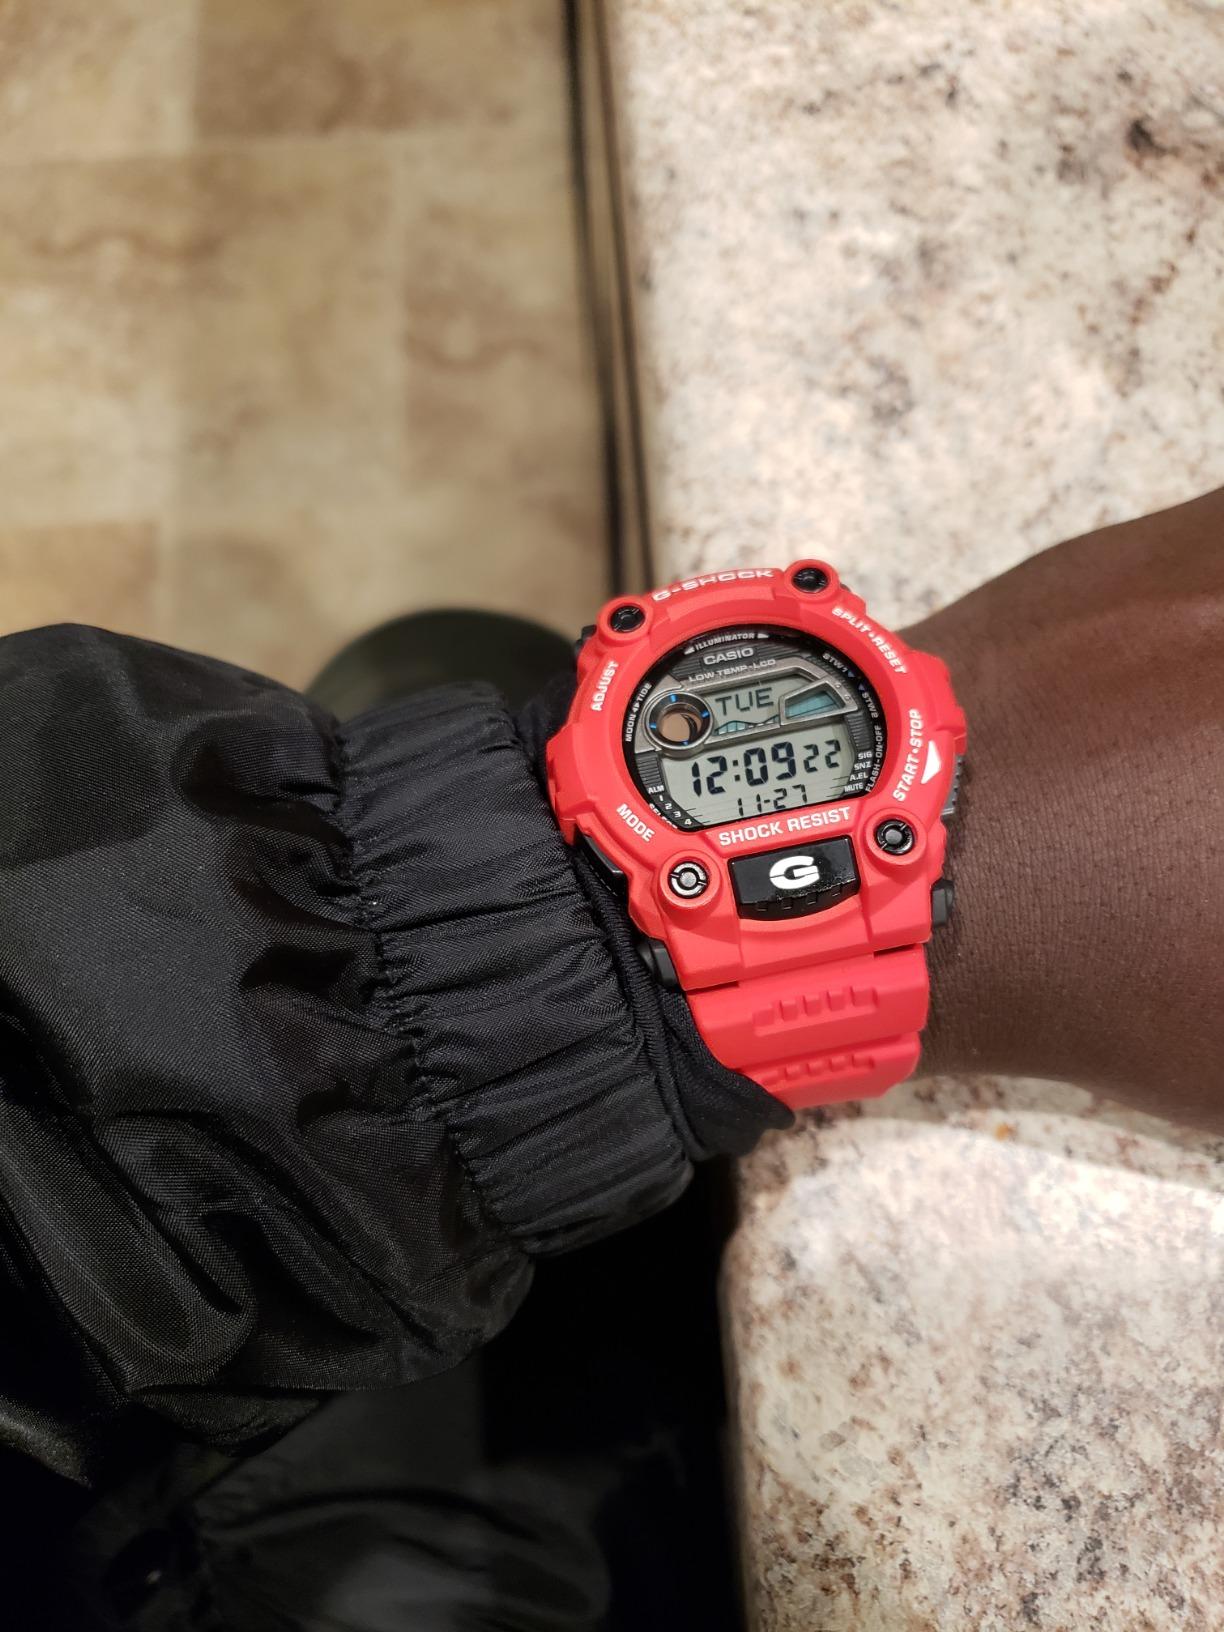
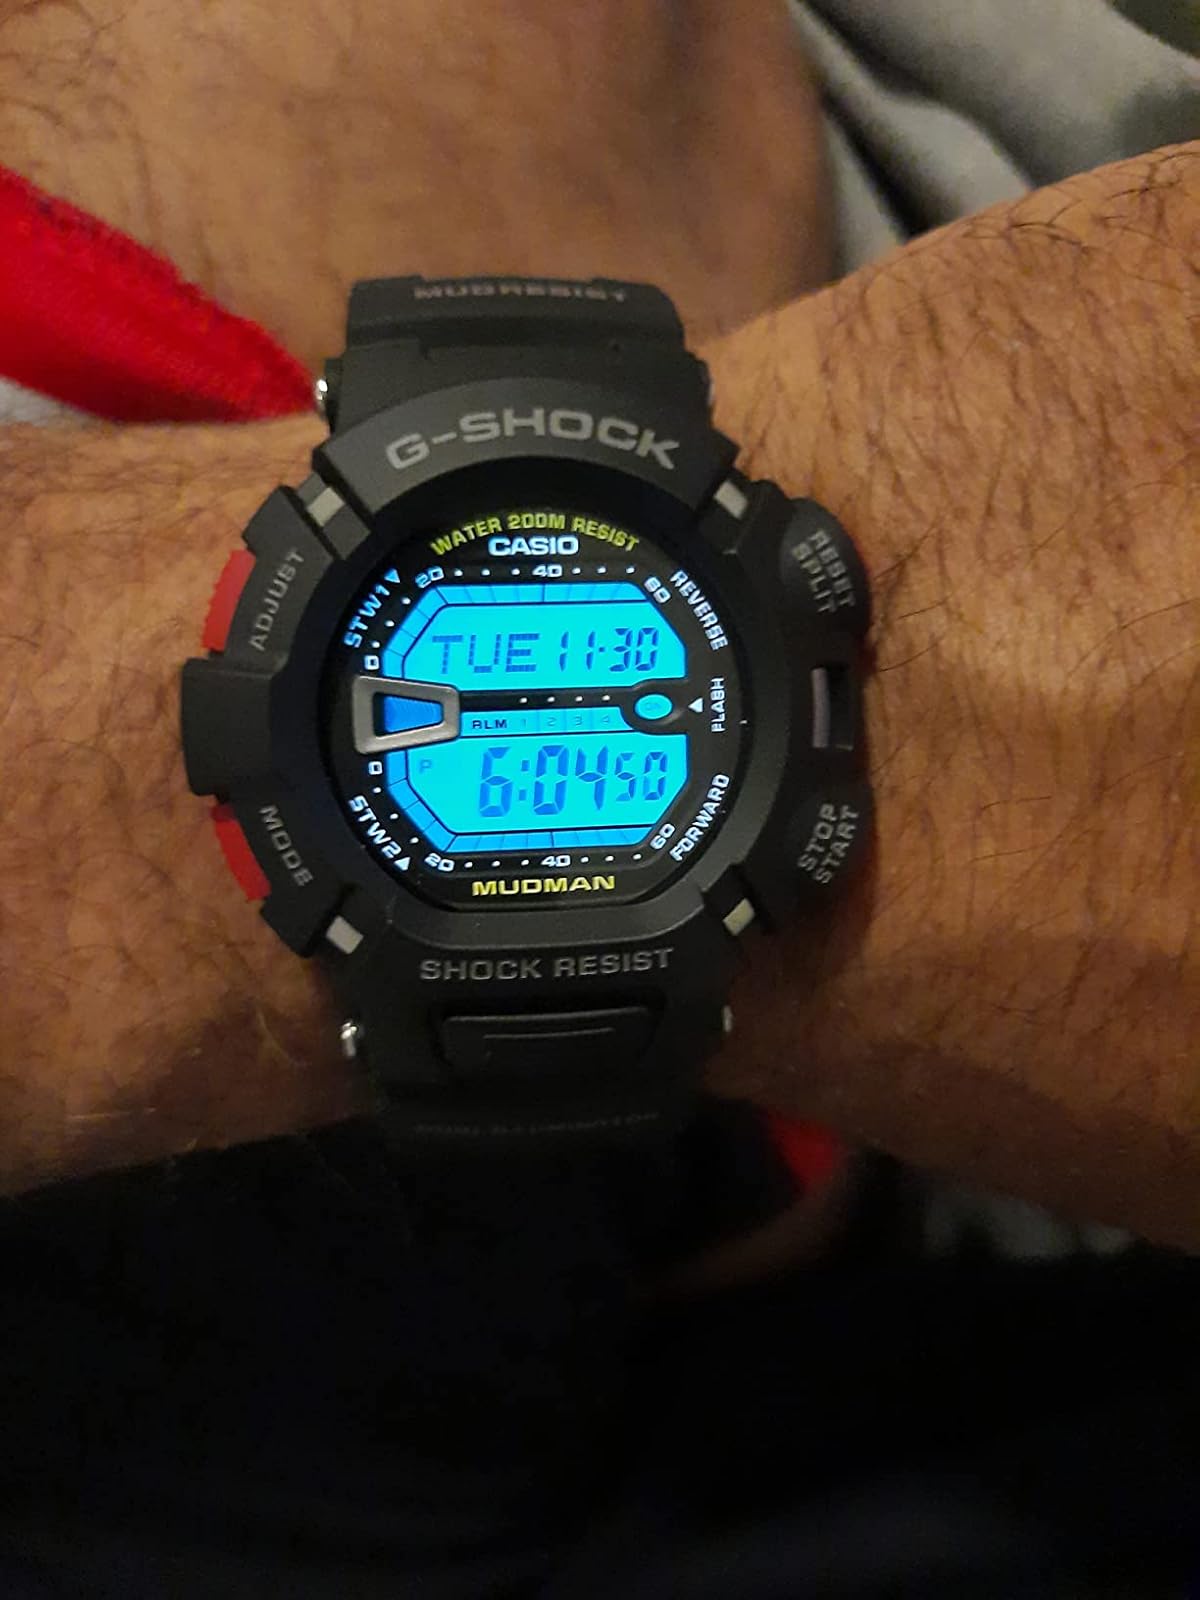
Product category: accessories_watch
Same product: no